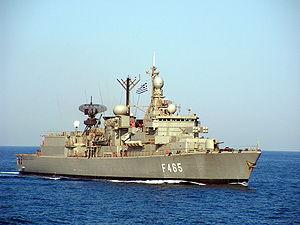
La classe Elli est une classe de frégate de la marine grecque.